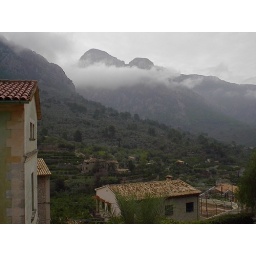
The view from the kitchen window of the flat we rented in Fornalutx.